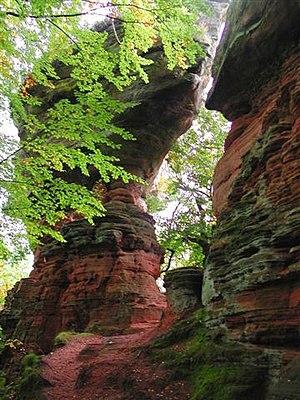
Le pays de Bitche est une région naturelle de France, située au nord-est du département de la Moselle, en Lorraine, dans la région administrative Grand Est et dont la capitale est Bitche. Il est appelé Bitscherland en allemand standard, de même qu'en francique rhénan, dialecte traditionnel du pays de Bitche, et Bitcherland en français.
Le pays de Bitche est une enclave située entre le Palatinat, la Sarre, l'Alsace Bossue et l'Alsace du Nord. Réunie au reste de la Lorraine par un étroit couloir de cinq kilomètres de large occupé par la ville de Sarreguemines, cette région essentiellement forestière semble quelque peu perdue aux confins du territoire lorrain.